Mordecai Manuel Noah

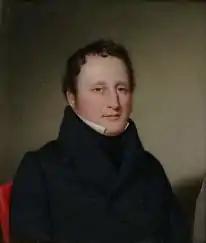
Portrait by John Wood Dodge, 1834

Mordecai Manuel Noah (July 14, 1785, Philadelphia, Pennsylvania – May 22, 1851, New York, New York) was an American sheriff, playwright, diplomat, journalist, and utopian. He was born in a family of mixed Ashkenazi and Portuguese Sephardic ancestry and was the grandson of Jonas Phillips. He was the most important Jewish lay leader in New York in the early 19th century, and one of the first Jews born in the United States to reach national prominence. He is best known for envisioning a homeland for the Jewish People in Upstate New York, named "Ararat". Long taken by the idea of a Jewish territorial restoration, Noah, in 1825, helped purchase a tract of land on Grand Island in the Niagara River near Buffalo, which he named Ararat and envisioned as a Jewish colony. Though the proposal elicited much discussion, the attempt was not a success and Noah's pretensions as ruler were ridiculed. After the failure of the Ararat experience, Noah turned more strongly to the idea of Palestine as a national home for Jews. As the best-known American Jew of his time, Noah in 1840 delivered the principal address at a meeting at B’nai Jeshurun in New York protesting the Damascus Affair.